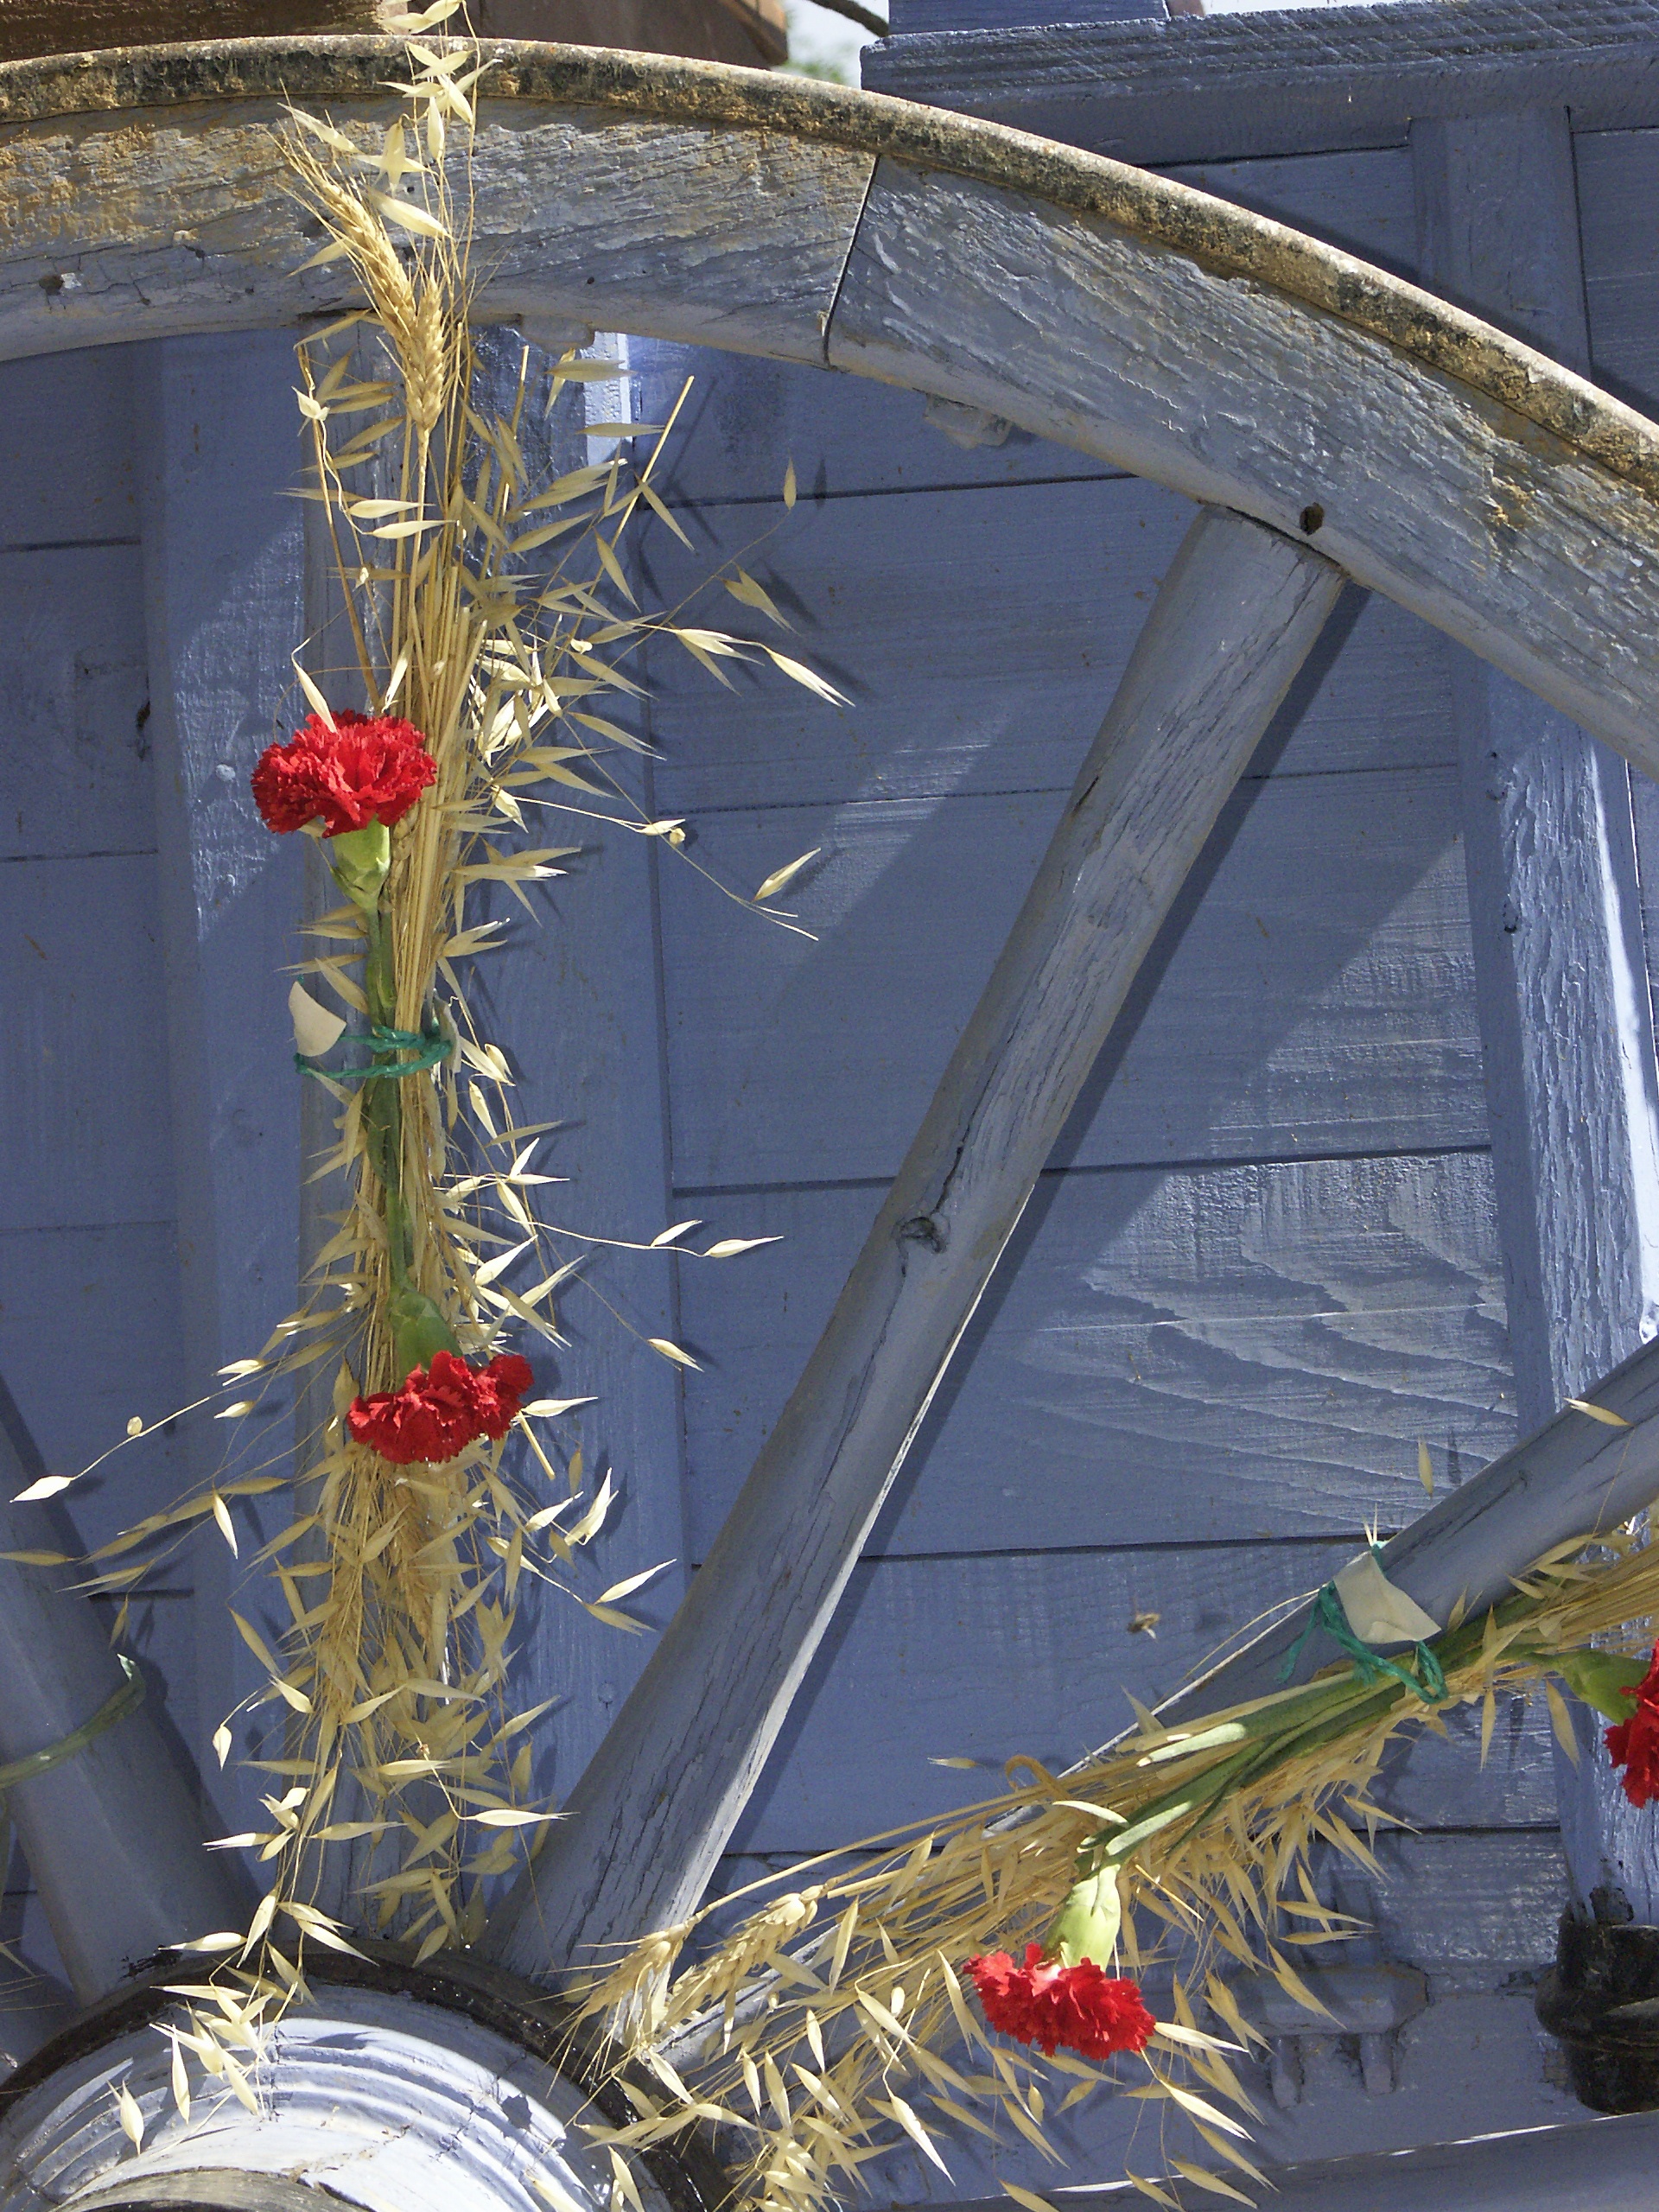
field, wheel, cart, flower, window, glass, rural, harvest, mast, agriculture, festival, sky blue, romanticism, oats, illet